Eveleen Myers

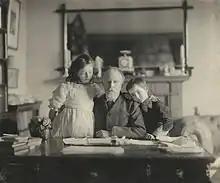
Photograph of Silvia Constance Myers, Frederic William Henry Myers, and Harold Hawthorn Myers by Eveleen Tennant

Tennant was the third daughter of Charles Tennant (1796–1873) and Gertrude Barbara Rich Collier (1819–1918). Her sister was the artist, Dorothy Tennant. She married the classicist, poet, and psychical researcher Frederic William Henry Myers (1843–1901) in 1880. They had two sons, the elder the novelist Leopold Hamilton Myers (1881–1944), and a daughter, the author Silvia Myers Blennerhassett.